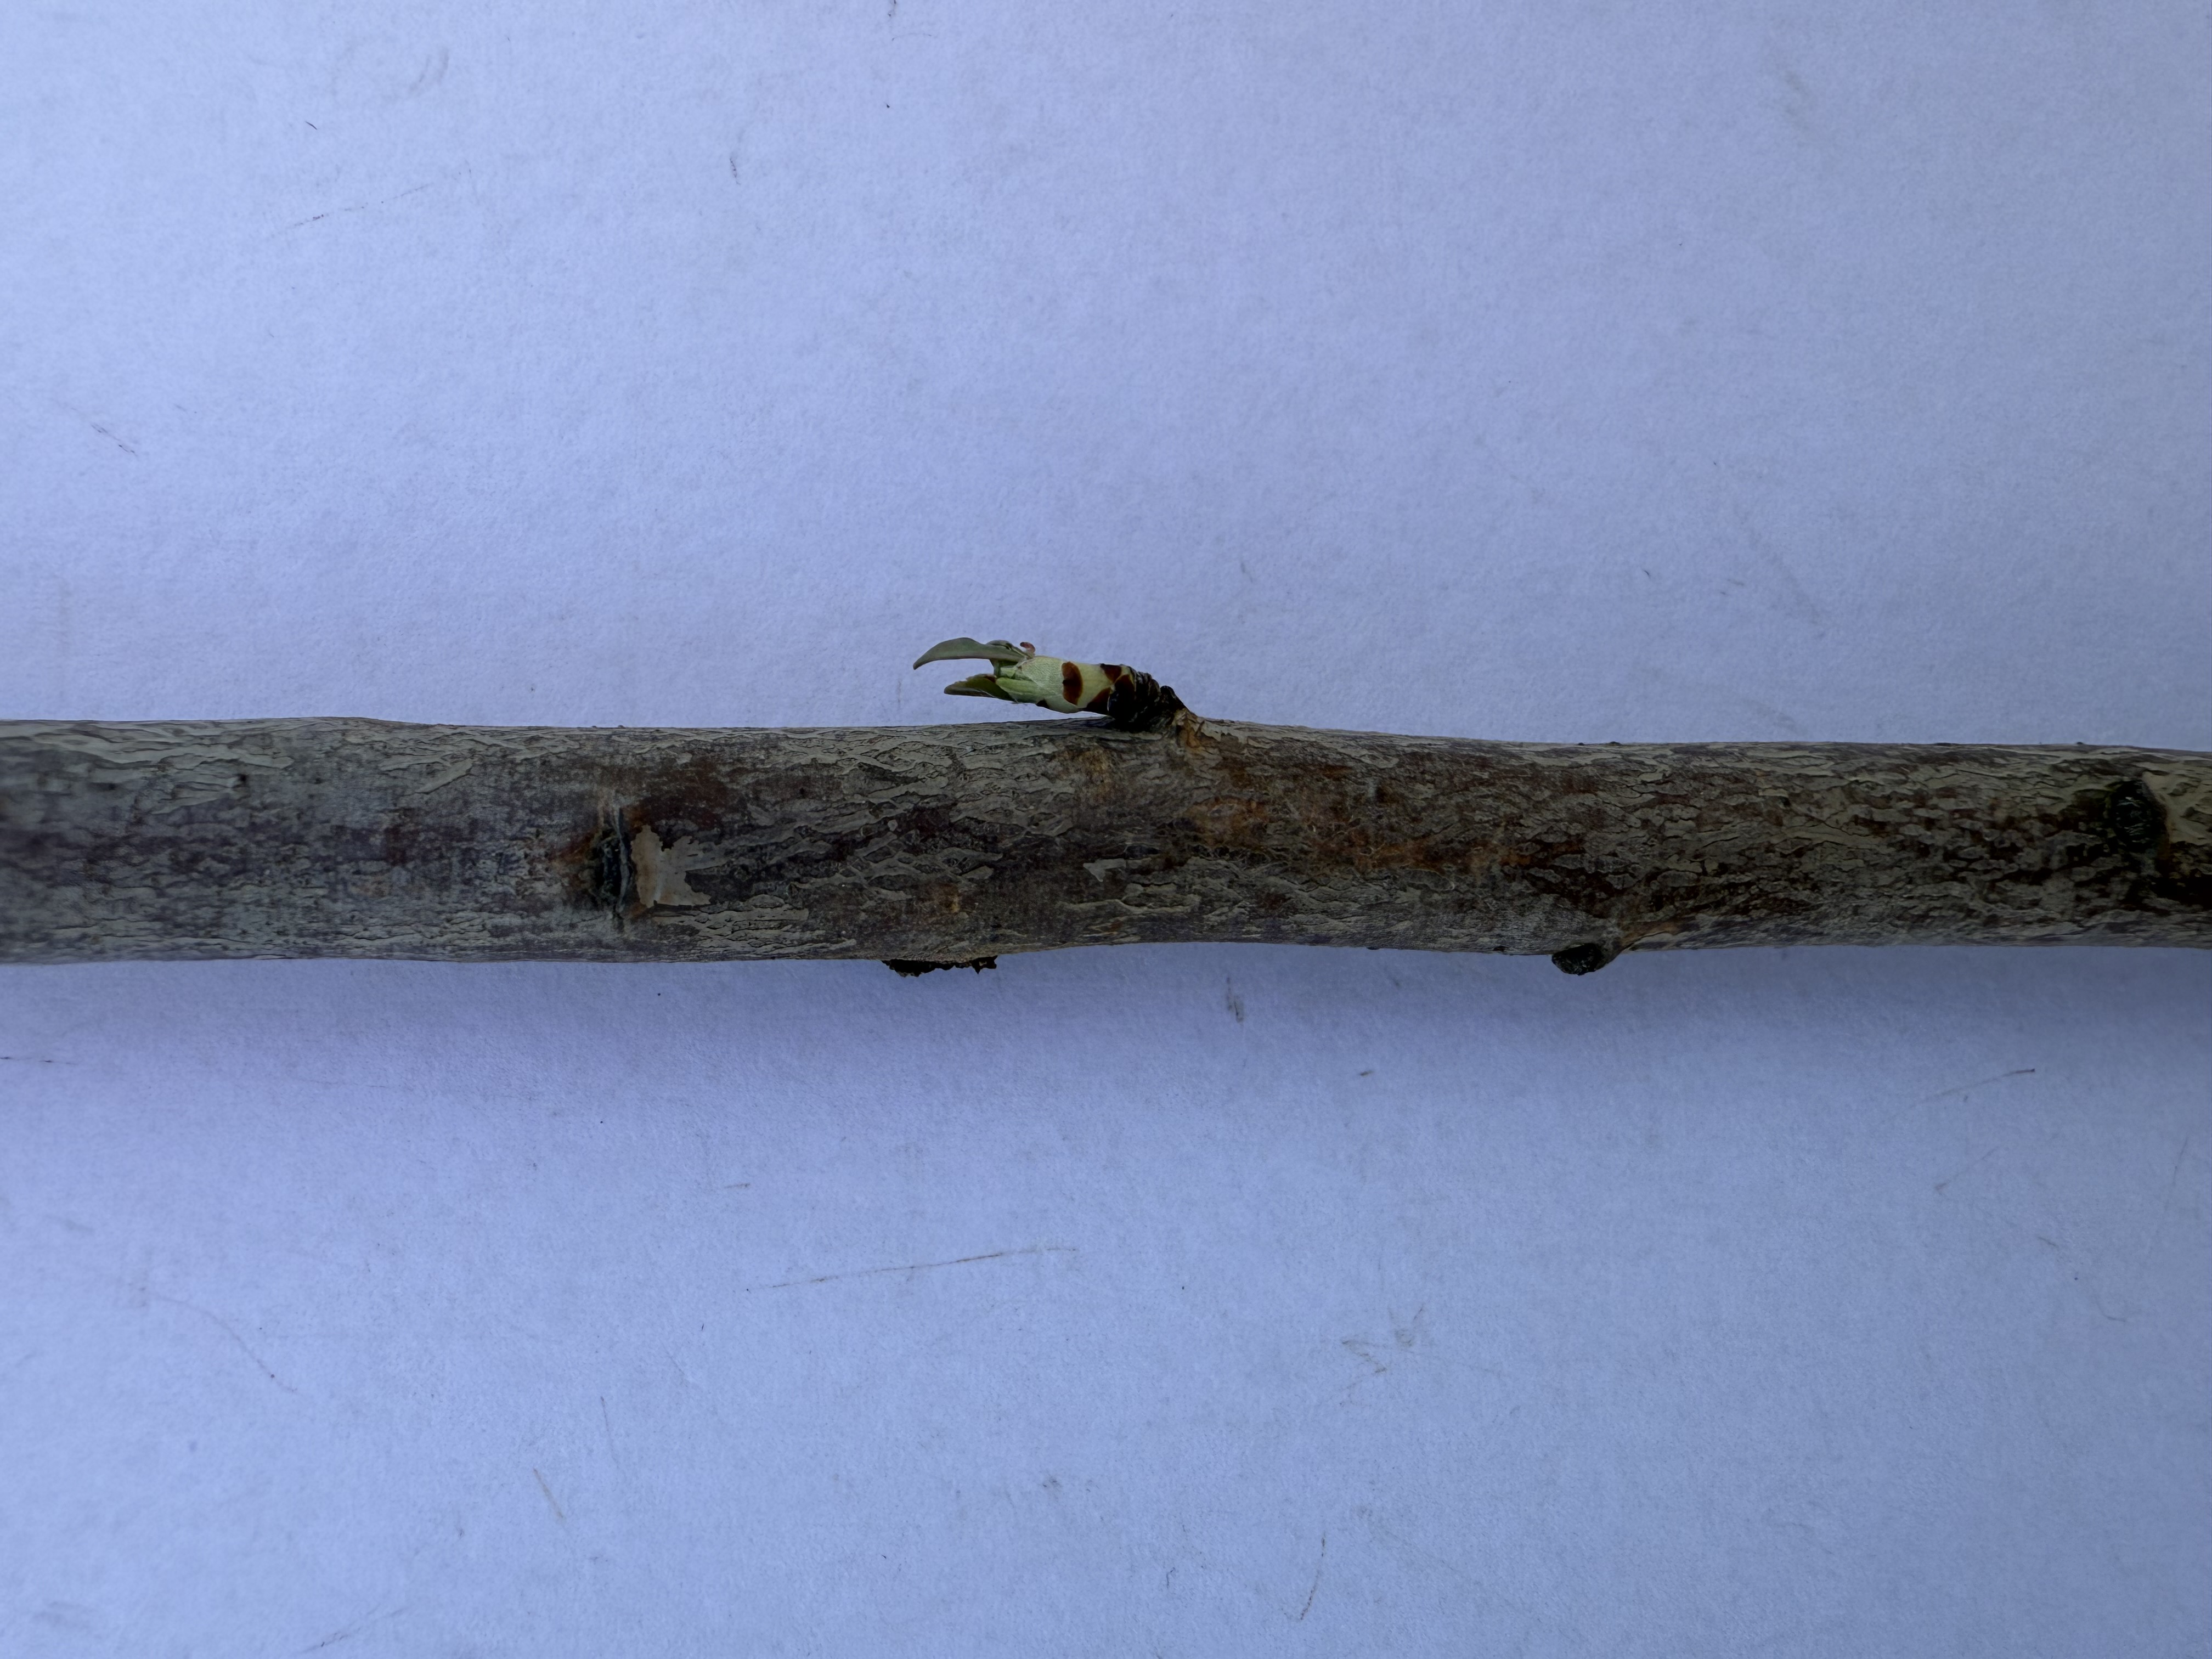
Variety: Ferragnes Almond